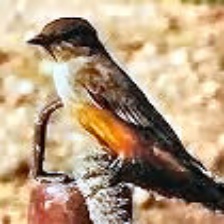
Species: SAYS PHOEBE
Scientific name: SAYORNIS SAYA